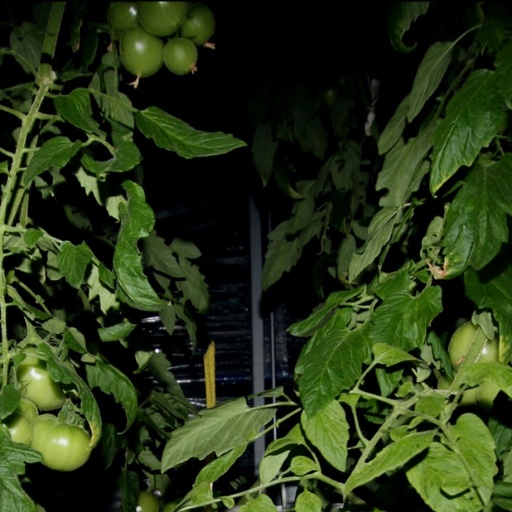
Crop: tomato